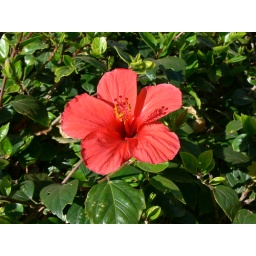
a red flower near the apartment in Lanzarote